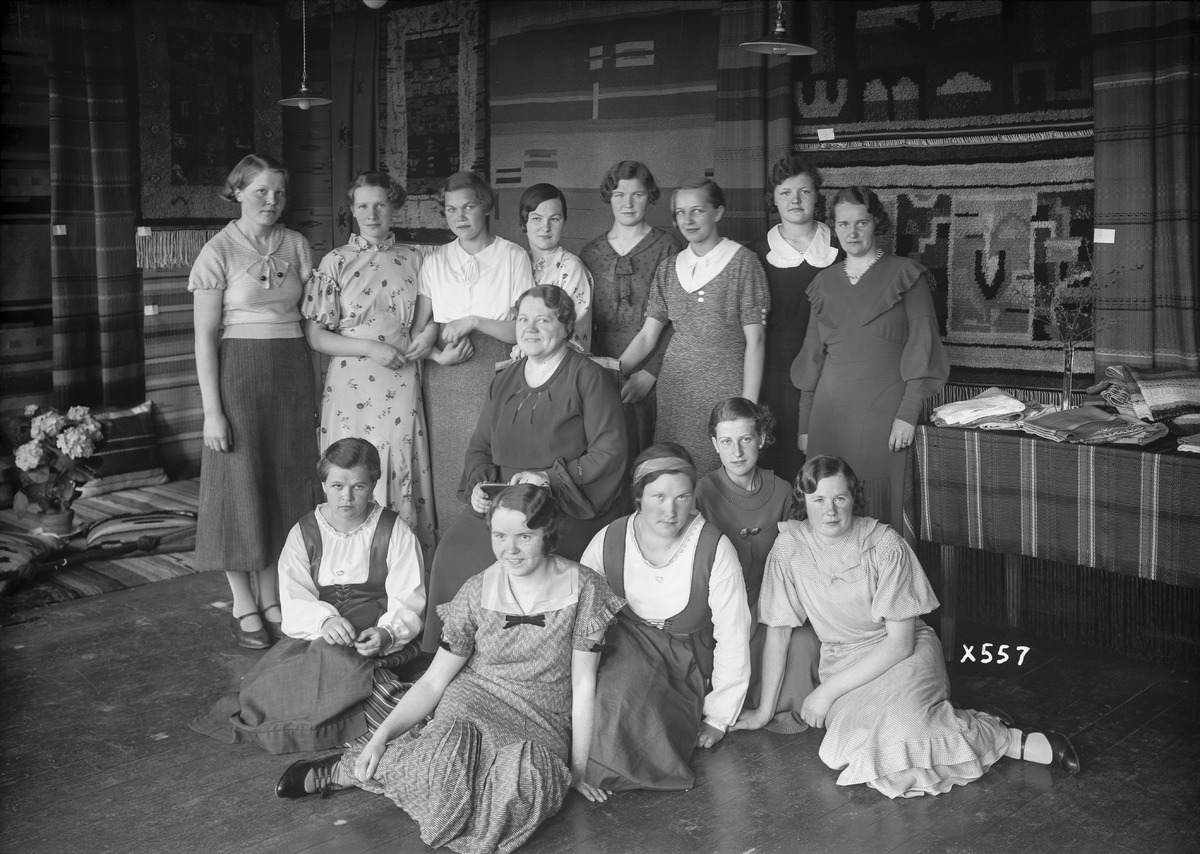
Oulun naiskäsityökoulun työkauden päättäjäiset
The end of term at the Oulu Women's School for Handicraft
sisällön kuvaus: Oulun naiskäsityökoulun työkauden päättäjäiset 8.6.1935. Oppilaat opettajineen näyttelyhuoneessa. content description: The end of term at the Oulu Women's School for Handicraft on June 8, 1935. Students with their teachers in the exhibition room.
Vuosi: 1935
Paikka: Suomi, Oulu, Suomi, Pohjois-Pohjanmaa, Oulu
Aiheet: Oulun naiskäsityökoulu; ryhmäkuva; sisäkuva; käsityö; käsiteollisuus; naiset; päättäjäiset; handicraft; women; graduation; end of term